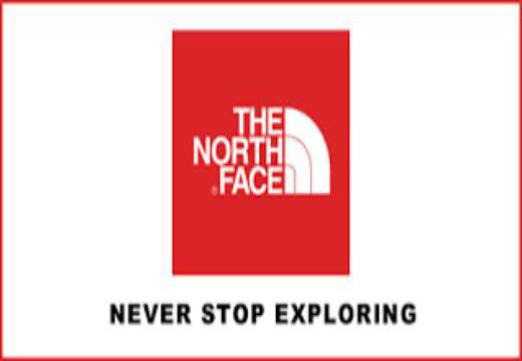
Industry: Clothes